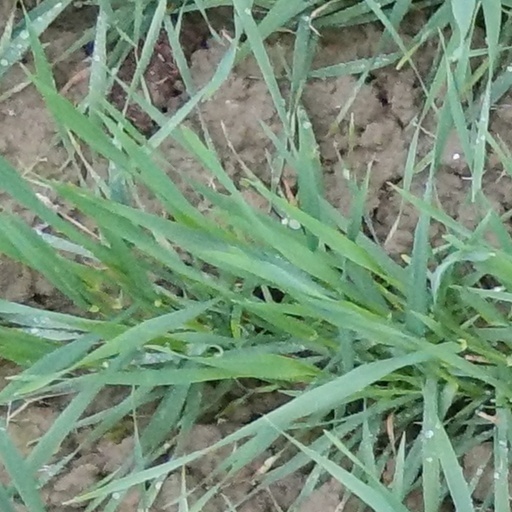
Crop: wheat